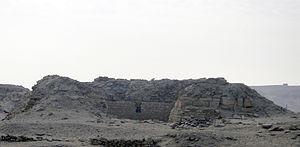
Les pyramides d'Égypte, de tous les vestiges monumentaux que nous ont légués les Égyptiens de l'Antiquité, et notamment les trois grandes pyramides de Gizeh, sont à la fois les plus impressionnantes et les plus emblématiques de cette civilisation. Si elle fut, à son origine, destinée au roi, l'idée d'une sépulture pyramidale fut rapidement reprise par les proches du souverain. Khéops semble avoir été le premier à autoriser ses femmes à se faire élever un tel tombeau.